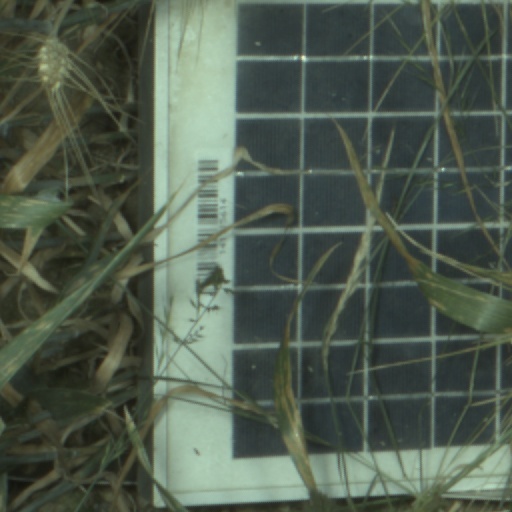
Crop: wheat